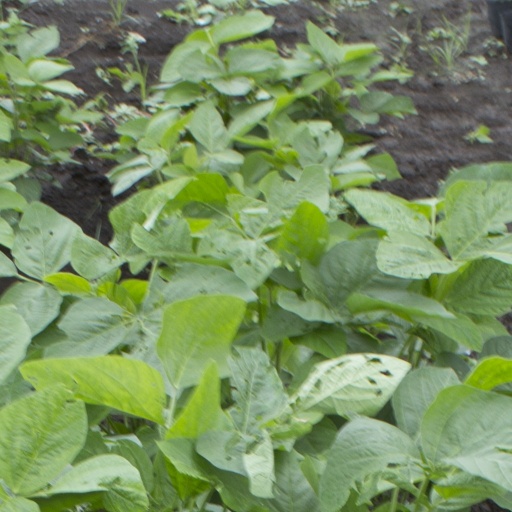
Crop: soybean